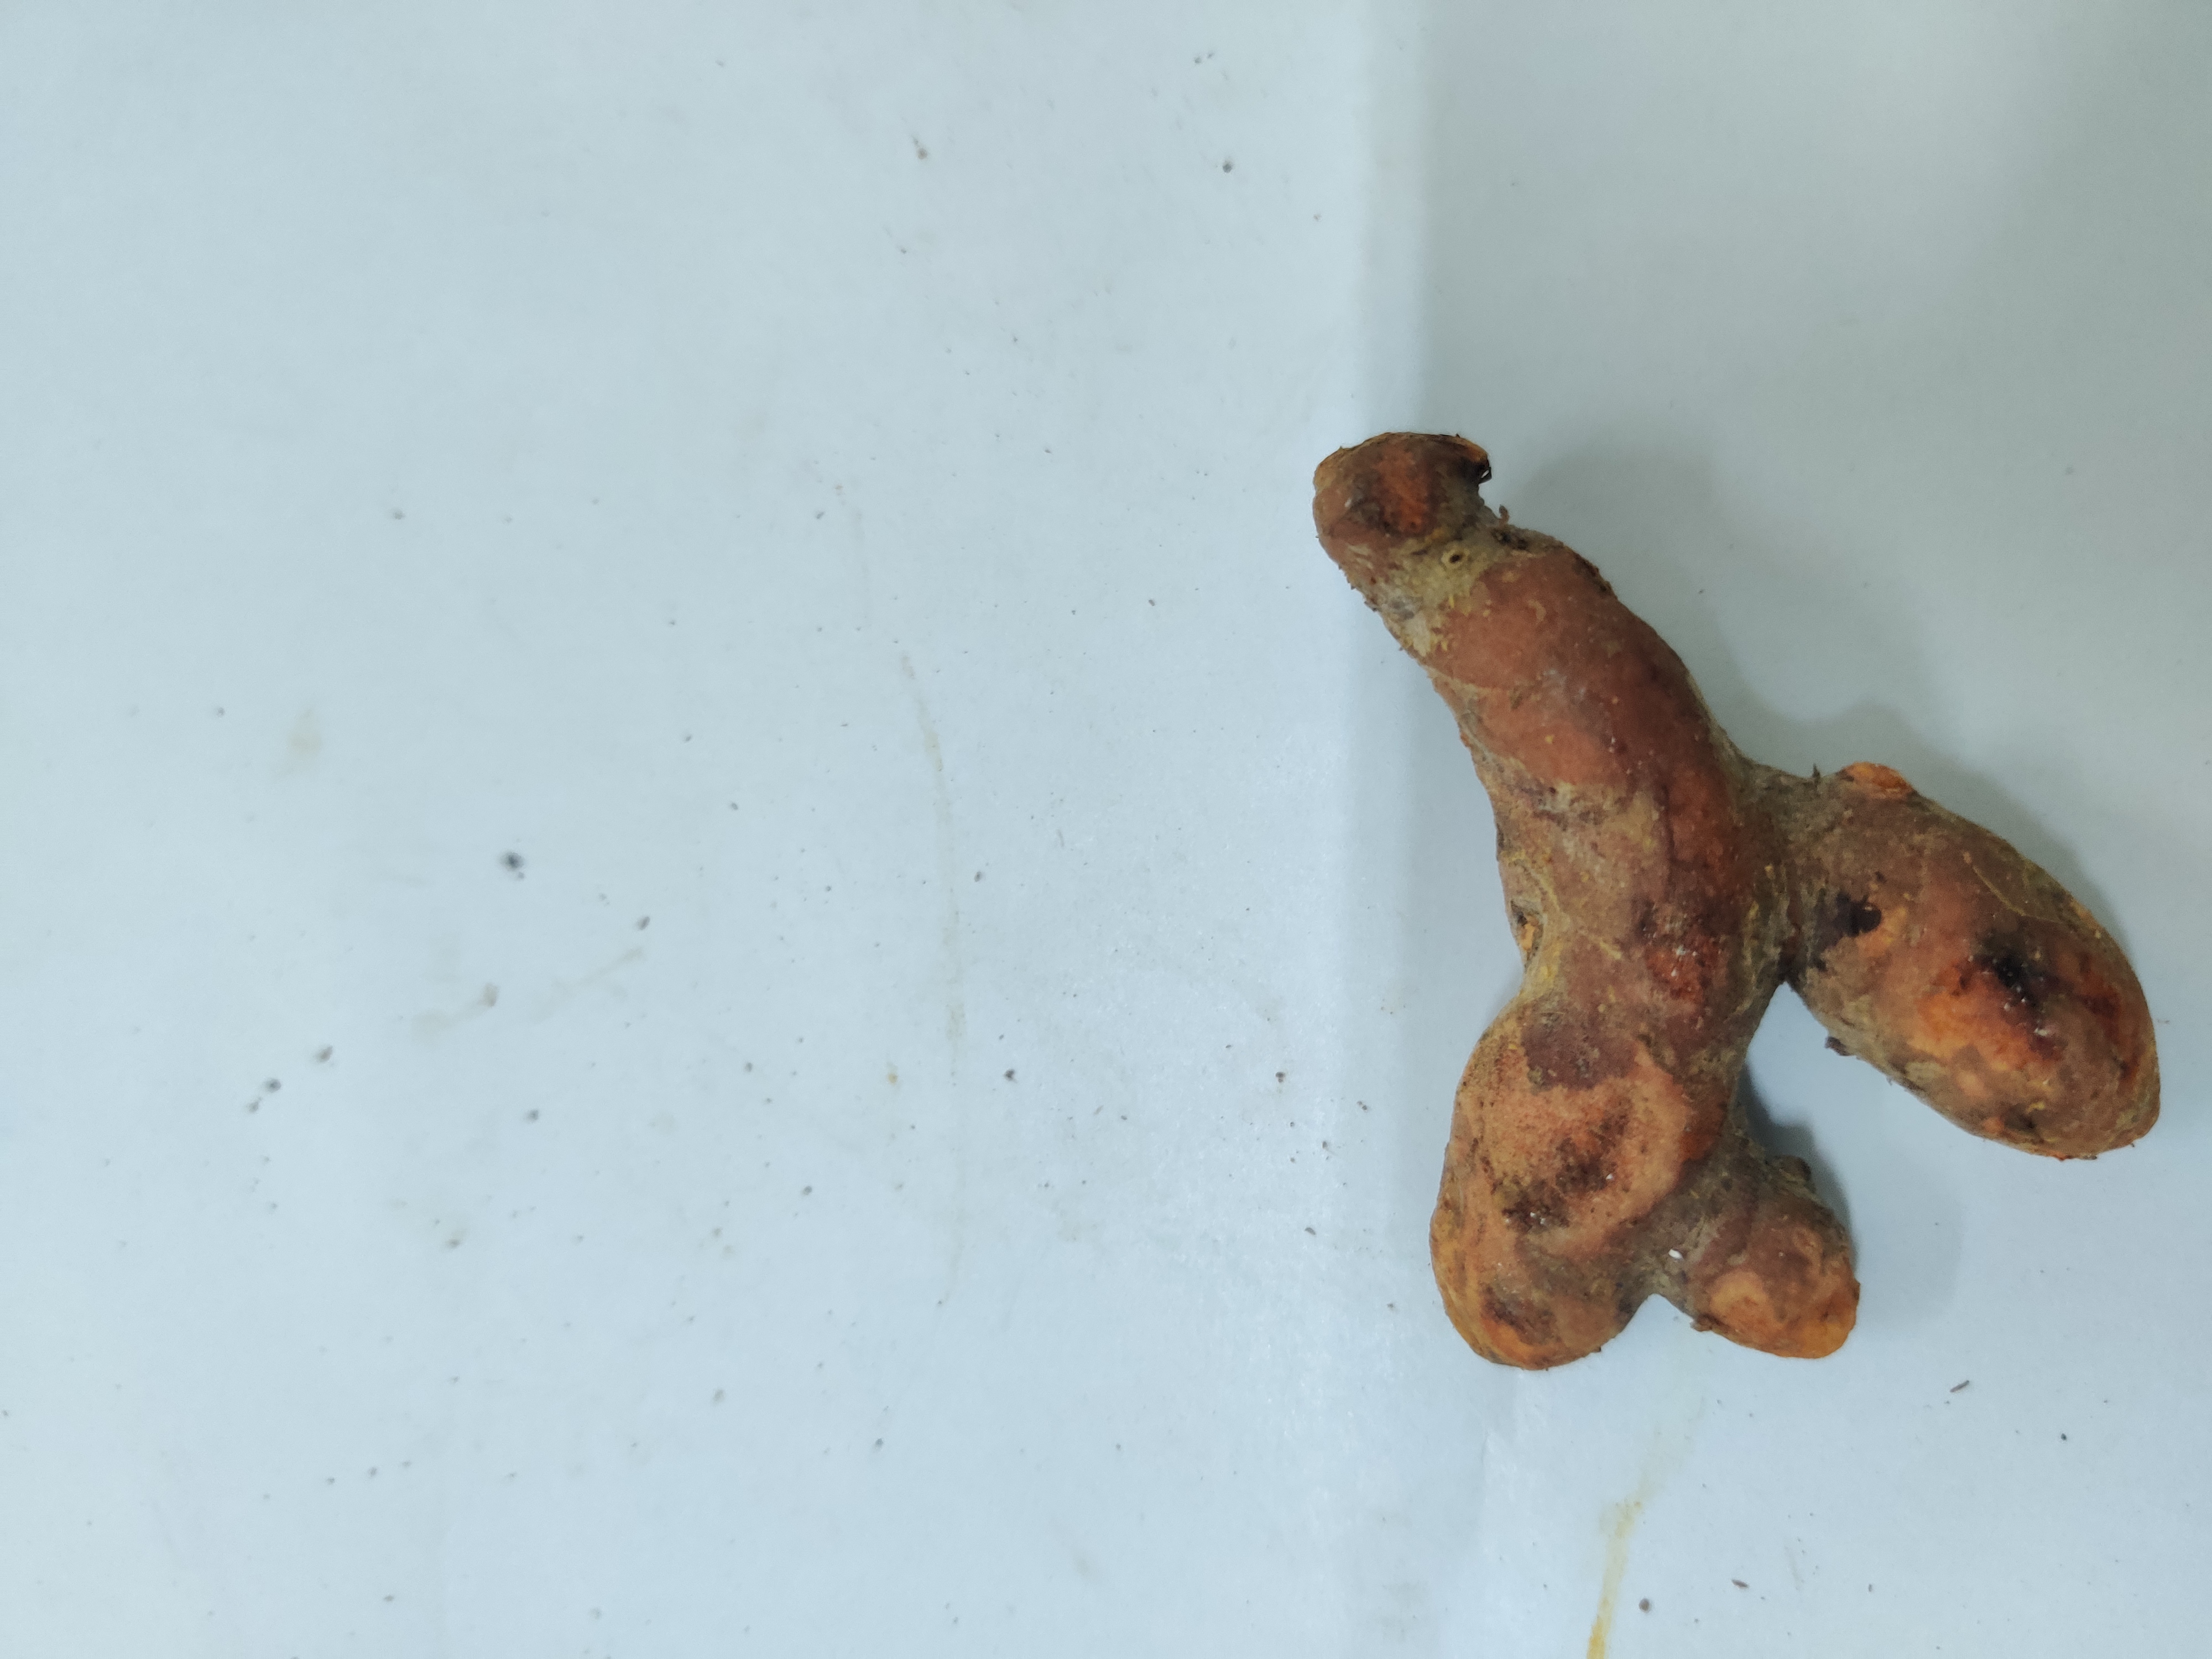
Crop: Turmeric
Condition: Damaged